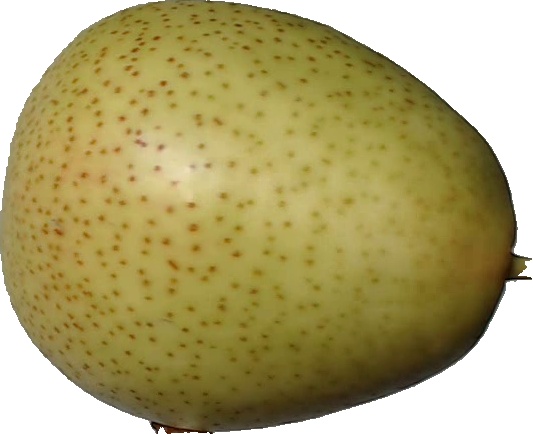
Label: pear_1